History of hospitals

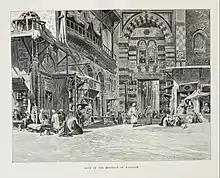
Entrance to the Qalawun complex in Cairo, Egypt which housed the notable Mansuri hospital.

The first Muslim hospital was an asylum to contain leprosy, built in the early eighth century, where patients were confined but, like the blind, were given a stipend to support their families. The earliest general hospital was built in 805 CE in Baghdad by Harun Al-Rashid. By the tenth century, Baghdad had five more hospitals, while Damascus had six hospitals by the 15th century and Córdoba alone had 50 major hospitals, many exclusively for the military. Many of the prominent early Islamic hospitals were founded with assistance by Christians such as Jibrael ibn Bukhtishu from Gundeshapur. "Bimaristan" is a compound of "bimar" (sick or ill) and "stan" (place). In the medieval Islamic world, the word "bimaristan" referred to a hospital establishment where the ill were welcomed, cared for and treated by qualified staff.